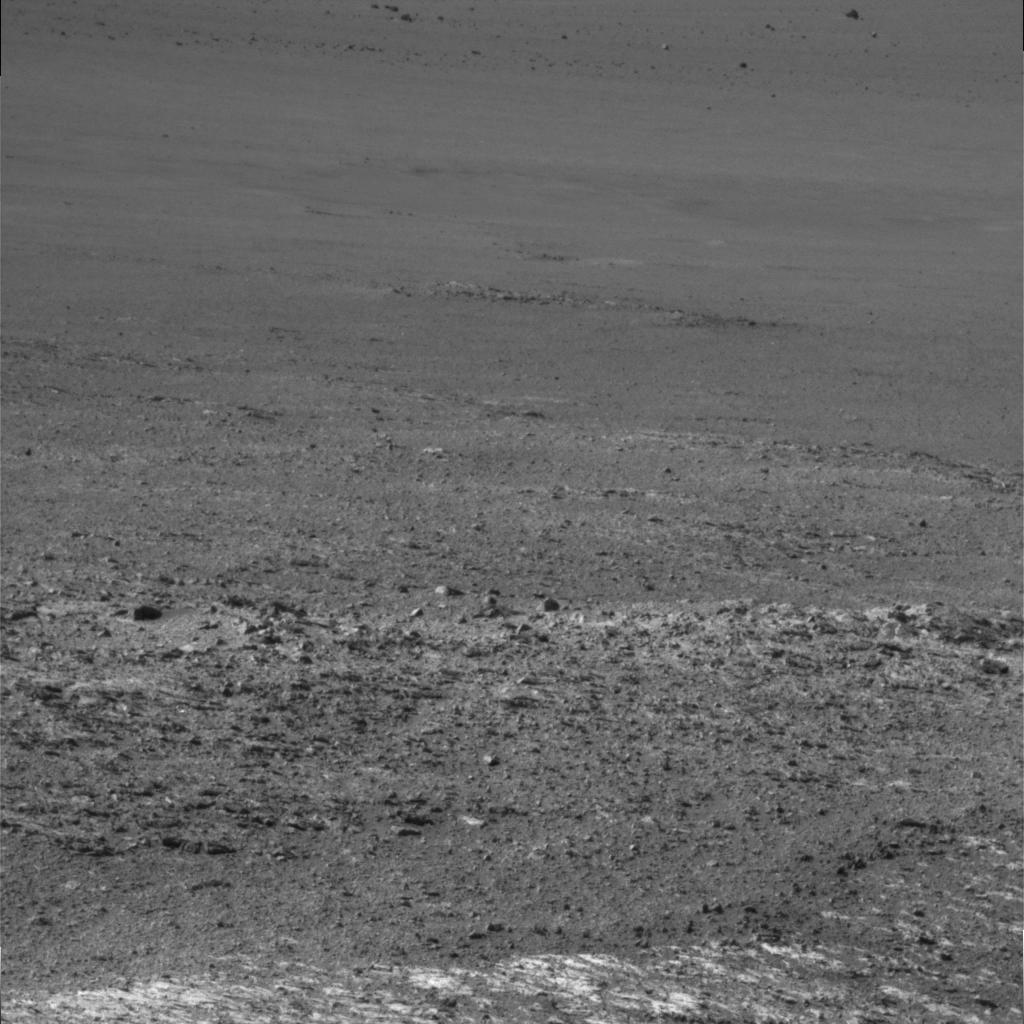
Surface features visible: Rock Outcrops, Clasts, Soil, Nearby Surface